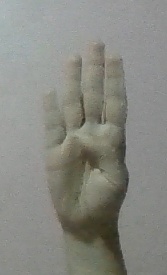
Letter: kaaf